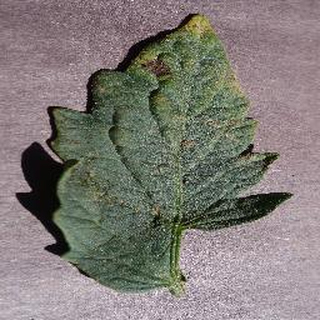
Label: tomato_early_blight